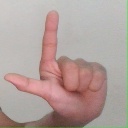
अक्षर: ल